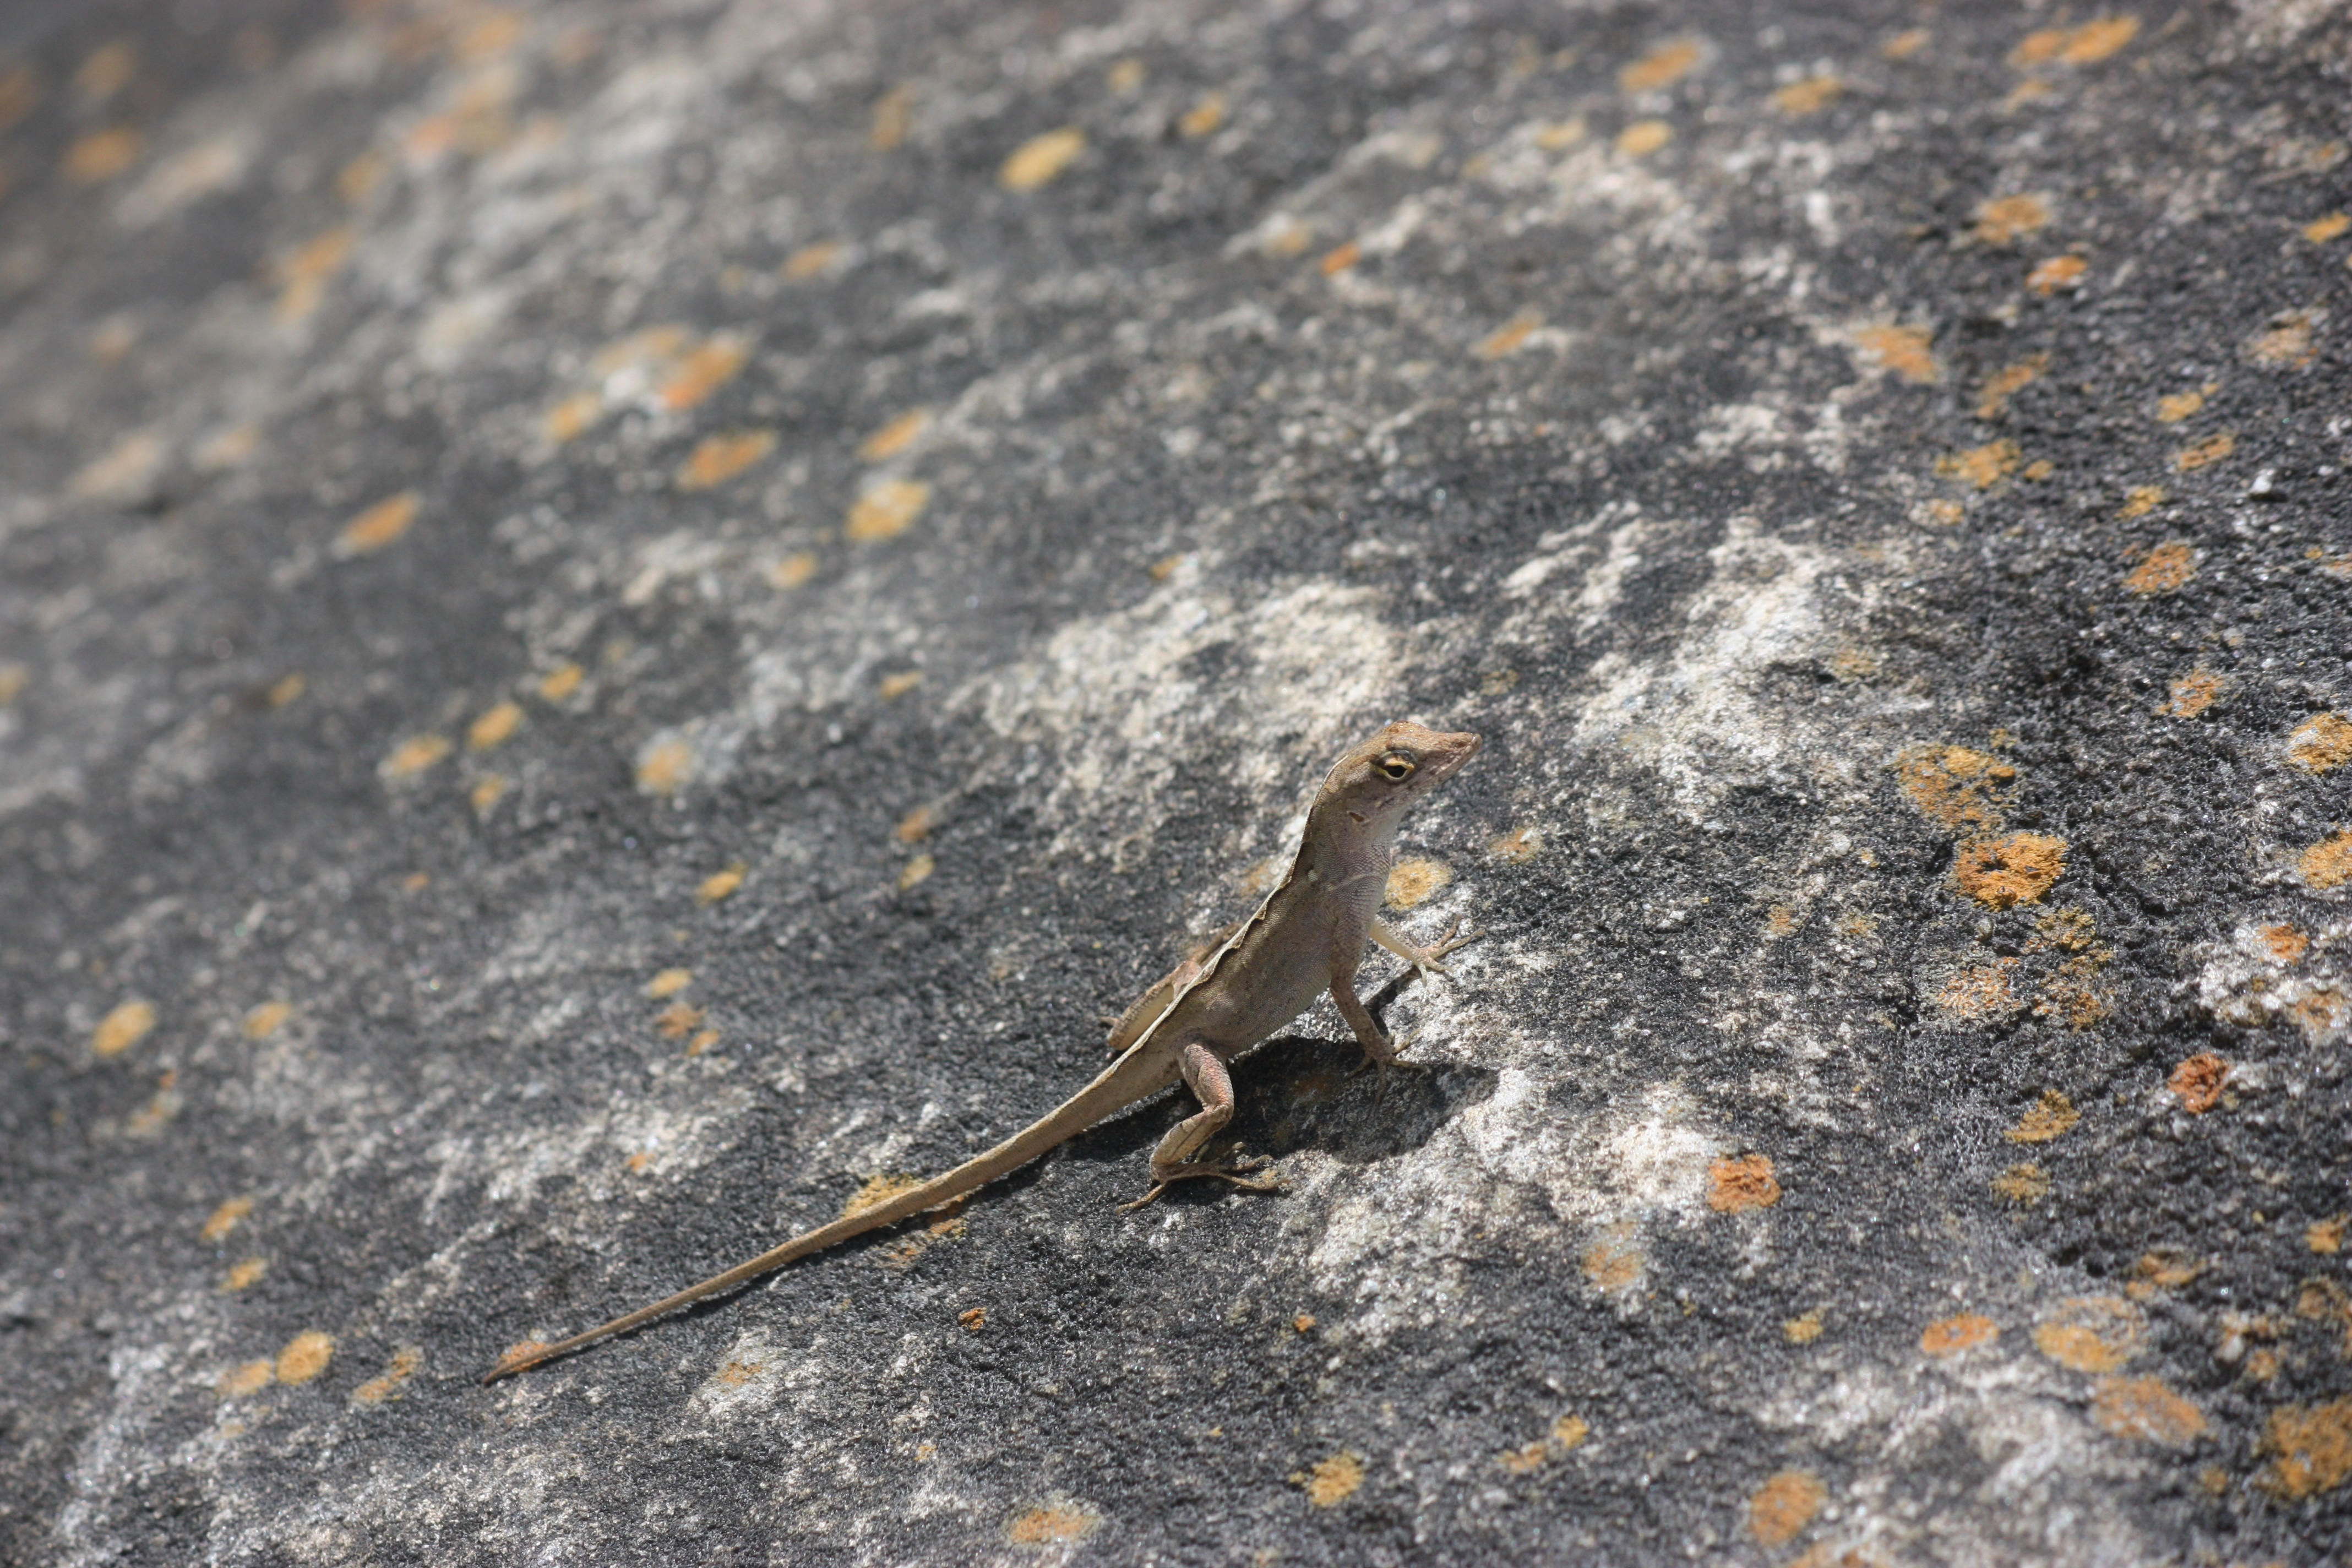
nature, leaf, animal, wildlife, soil, reptile, fauna, lizard, gecko, close up, vertebrate, macro photography, scaled reptile